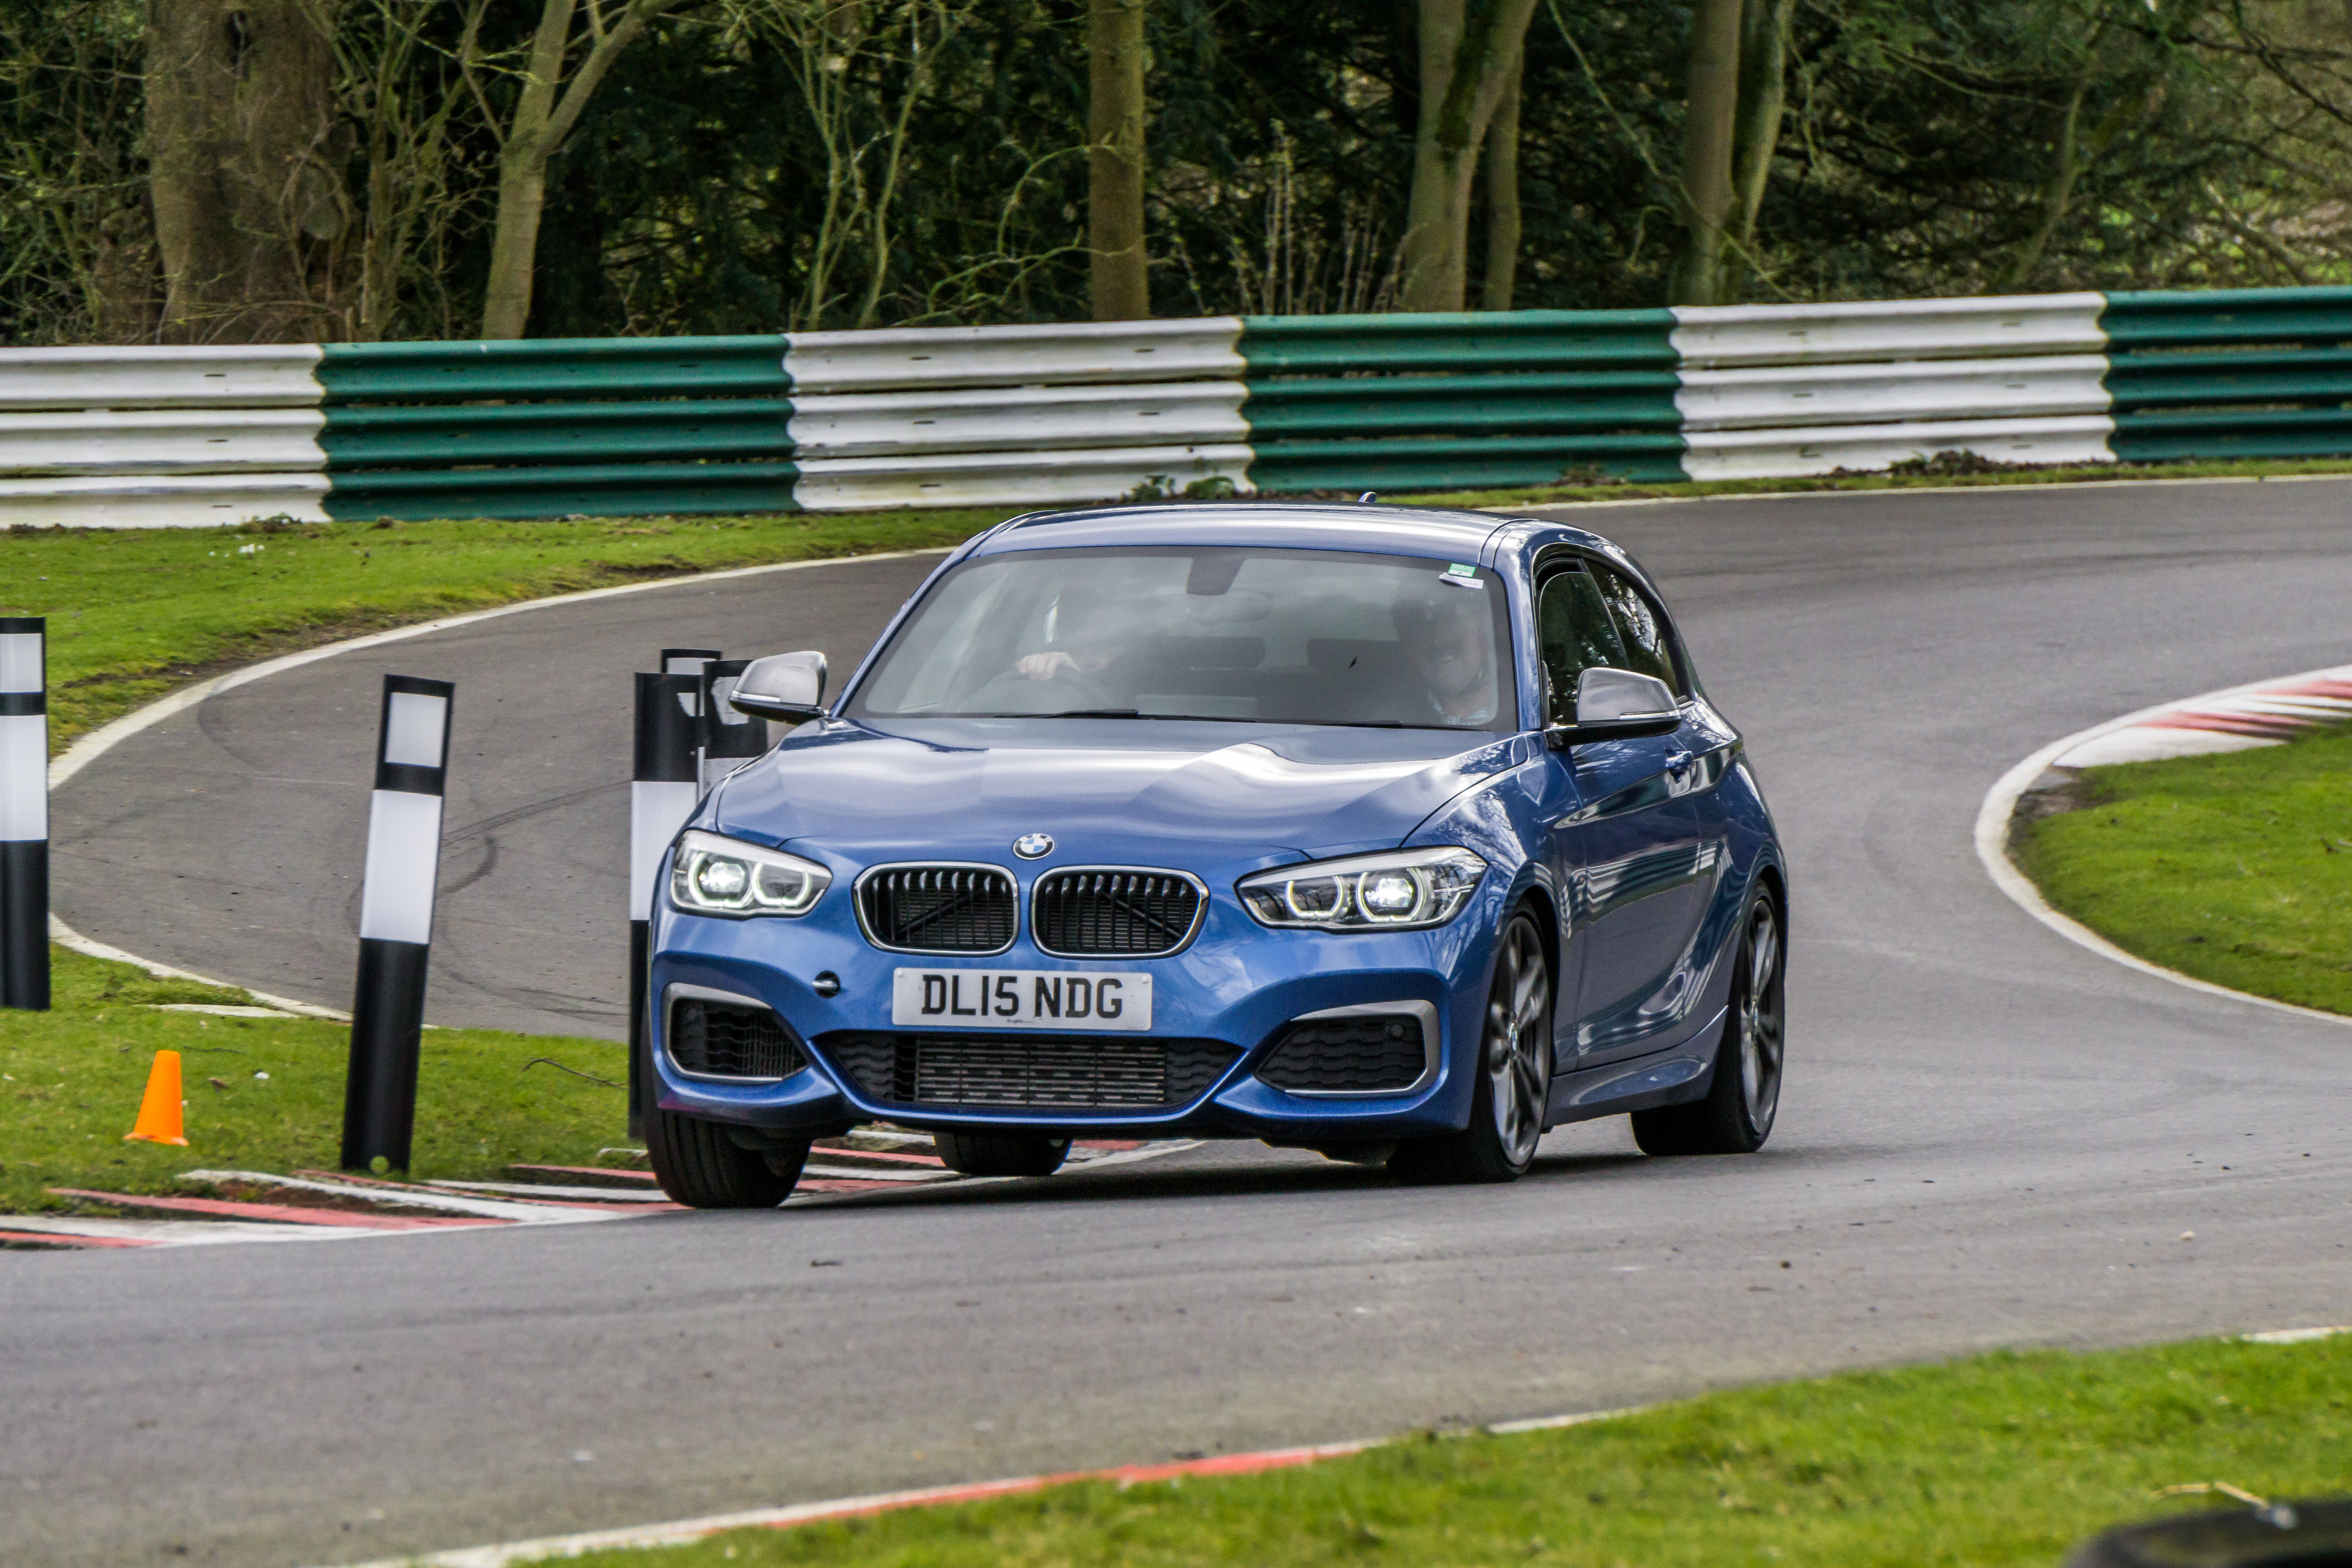
track, car, wheel, vehicle, park, sports car, bumper, 2016, sedan, sony, day, bmw, february, ilce6000, trackday, 28th, cadwell, opentrack, sport utility vehicle, land vehicle, automobile make, automotive exterior, automotive design, luxury vehicle, performance car, family car, executive car, sports sedan